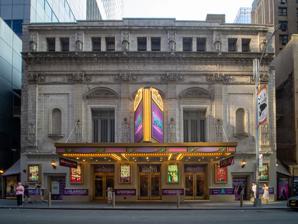
Building: Longacre Theatre
Country: United States of America
Year built: 1913
Broadway theater in Manhattan, New York Longacre Theatre The Prom , 2019 Address 220 West 48th Street Manhattan , New York United States Coordinates 40°45′37″N 73°59′09″W / 40.76028°N 73.98583°W / 40.76028; -73.98583 Owner The Shubert Organization Type Broadway theatre Capacity 1,077 Construction Opened May 1, 1913 (111 years ago) ( 1913-05-01 ) Years active 1913–1942, 1953–present Architect Henry Beaumont Herts Website shubert .nyc /theatres /longacre / New York City Landmark Designated December 8, 1987 Reference no. 1348 Designated entity Facade New York City Landmark Designated December 8, 1987 Reference no. 1349 Designated entity Auditorium interior The Longacre Theatre is a Broadway theater at 220 West 48th Street in the Theater District of Midtown Manhattan in New York City , United States. Opened in 1913, it was designed by Henry B. Herts and was named for Longacre Square, now known as Times Square . The Longacre has 1,077 seats and is operated by The Shubert Organization . Both the facade and the auditorium's interior are New York City designated landmarks . The ground-floor facade is made of rusticated blocks of terracotta . The theater's main entrance is shielded by a marquee . The upper stories are divided vertically into five bays , which contain niches on either side of three large windows. The auditorium contains ornamental plasterwork, a sloped orchestra level, two balconies, and a coved ceiling . The balcony level contains box seats topped by flat arches, and the proscenium opening is also a flat arch. In addition, the Longacre contains two lounges, and the top story formerly had offices. Theatrical personality Harry Frazee acquired the site in 1911 and developed the Longacre Theatre to accommodate musicals. The Longacre opened on May 1, 1913, with the play Are You a Crook? , but the theater housed several flops in its early years. Frazee, who co-owned the theater with G. M. Anderson, sold his ownership stake in 1917 to focus on baseball. The Shubert brothers acquired the Longacre in 1924 and operated it for two decades before leasing it as a radio and television studio in 1944. The Shuberts returned the Longacre to legitimate theatrical use in 1953. The theater gained a reputation for hosting few successful productions in the late 20th century and was nearly converted to a court in the early 1990s. The Longacre was renovated in 2008. Site The Longacre Theatre is on 220 West 48th Street , on the south sidewalk between Eighth Avenue and Broadway , near Times Square in the Theater District of Midtown Manhattan in New York City . The square land lot covers 9,990 square feet (928 m 2 ), with a frontage of about 100 feet (30 m) on 48th Street and a depth of 100 feet. The Longacre shares the block with the Samuel J. Friedman Theatre to the west, the Ethel Barrymore Theatre to the south, and the Morgan Stanley Building to the east. Other nearby buildings include the Eugene O'Neill Theatre and Walter Kerr Theatre to the north; Crowne Plaza Times Square Manhattan to the northeast; 20 Times Square to the east; the Hotel Edison and Lunt-Fontanne Theatre to the south; and the Lena Horne Theatre and Paramount Hotel to the southwest. Before the Longacre Theatre was developed, the surrounding area generally had a mixture of low-rise residences and industrial buildings. The site of the Longacre Theatre was previously occupied by a row of four residences, each of which was three stories high. At the time of the theater's construction, the site to the east contained a carriage factory, while the Union Methodist Church was across 48th Street. Design The Longacre Theatre was designed by Henry B. Herts and constructed for baseball personality Harry Frazee . Herts had designed several Broadway theaters with his partner Hugh Tallant, including the New Amsterdam Theatre and Lyceum Theatre , but the partnership dissolved in the early 1910s. The Longacre was one of the first Broadway theaters that Herts designed alone. Facade Main entrance The main elevation of the facade faces north on 48th Street and is arranged symmetrically with classical French details. Early news articles about the theater described it as having a facade of gray limestone and terracotta, with the terracotta pieces being painted in several colors. A contemporary New-York Tribune article compared the theater to the Whitehall Palace , while a New York Times article said the theater's exterior "gives a cheerful touch of snap and cheer to the old-time structures formerly characteristic of this block". The west and east elevations contain brick walls with window openings and fire escapes. At ground level along 48th Street, there is a water table made of granite, above which are rusticated blocks of terracotta. The ground level contains five doorways, separated by sign boards. The three center openings are each approached by a single step; each opening contains a metal-and-glass double door topped by a transom . On either side of the central doors is a recessed doorway containing metal double doors. A frieze decorated with foliate moldings , as well as a horizontal band with facets, runs above the first floor. Above all of these openings is a metal marquee . The stage door is to the left of the main entrance doors. According to early photographs, the ground-floor facade was originally composed of colored terracotta tiles, the color of which complemented the upper stories. The upper stories are divided into five bays , separated by fluted pilasters . The lower section of each pilaster contains a floral decoration, an urn , and a niche with a female statue personifying Drama; the statues hold masks and scrolls. The pilasters are topped by Corinthian -style capitals . The three inner bays (directly above the marquee) contain double-height openings, each with a window and a transom bar that is divided horizontally into three sections. The bottoms of each window contain sills with brackets and reeded panels, while the spaces above contain curved pediments . A triangular sign is placed over the center window. The outermost two bays contain paneling, as well as corbels that support empty niches. Large billboards were originally hung over the outermost bays. Niche in one of the outer bays Window in one of the center bays Windows in the attic Near the top of each bay, between the pilasters' capitals, is a frieze panel in each bay. Each panel consists of an oval plaque, which is flanked by circular medallions with scallop and mask motifs. Above this, an entablature wraps across the width of the facade; it contains fluted tiles on either side of an inscription with the words "The Longacre Theatre". The entablature is topped by a cornice with modillions and lions' heads. Above the cornice is an attic story with two recessed sash windows in each bay. The interiors of the recessed window openings are decorated with medallions and foliate motifs. The attic story's bays are separated by projecting pilasters with urns and foliate decoration. There is an architrave and a parapet just below the roof. Interior The theater was intended to be fireproof, with stone, brick, steel, terracotta, and reinforced concrete being used in its construction. The auditorium has an orchestra level, two balconies, boxes , and a stage behind the proscenium arch. The auditorium's width is slightly greater than its depth, and the space is designed with plaster decorations in relief . The Longacre's operator The Shubert Organization cites the auditorium as having 1,077 seats; meanwhile, Playbill cites 1,045 seats and The Broadway League cites 1,091 seats. These are divided into 508 in the orchestra, 304 in the first balcony, 249 in the second balcony, and 16 in the boxes. The 1,077-seat capacity dates to a 2008 renovation, when 18 seats were removed to improve wheelchair accessibility and sight lines. The orchestra level is wheelchair-accessible via the main doors; the balcony levels are primarily accessed by steps, but there is a small wheelchair lift . The original color scheme contained Roman gold, with topaz carpets, wisteria seats, and gold draperies. Though the decorative scheme was described in one source as "extremely simple", the decorative motifs that did exist were highly elaborate, and some motifs were repeated multiple times. The auditorium's current color scheme, which consists of gold and green hues, dates to 2008. The theater's lobby was originally decorated in gray-green colors, with highlights of gold and serpentine marble. The dressing rooms behind the stage are completely insulated from the auditorium by a heavy steel wall. In addition, Frazee's offices were placed above the auditorium. In a 2008 renovation, a 1,600-square-foot (150 m 2 ) basement lounge was excavated, and the attic was turned into an upper lounge with a bar and bathrooms. Seating areas The interior, seen around 1910–1915 The rear of the orchestra contains a promenade. The rear wall of the promenade and the side walls of the orchestra contain plasterwork paneling, as well as doorways with eared frames. The promenade ceiling has molded ribs. Staircases with wrought-iron railings lead from the promenade to the balcony levels. The orchestra is raked , sloping down toward an orchestra pit in front of the stage. The front walls of the auditorium curve inward toward the proscenium opening. The ground floor formerly had three boxes near the proscenium. Promenades also exist behind both balcony levels. The balcony walls have similar plasterwork paneling and eared doorway frames to the orchestra level. An entablature runs atop the front portion of the second balcony's walls; it wraps above the boxes on both sides of the auditorium, as well as above the proscenium arch. There are light fixtures and air conditioning vents underneath both balcony levels, as well as a technical booth behind the second balcony's rear wall. The balcony fronts were originally decorated with plasterwork swags and fleurettes . The ornamentation on the undersides and front railings of both balconies was removed at some point after the theater's opening, then restored in 2008. The balconies are shallow and placed at a low height, a deliberate design choice that brought these seats closer to the stage. On either side of the proscenium is one curved box at the first balcony level. The boxes are housed within flat-arched openings. As with the balconies, the boxes' fronts were originally decorated with plasterwork swags and fleurettes , but the original ornamentation on the boxes' undersides and front railings was removed after the theater's opening. The boxes' ornamentation was also restored in 2008. Above each box is an entablature with foliate motifs and a cornice with dentils. An Adam-style band surrounds each box's arch. In addition, there is an oval medallion depicting a helmet and shield, which interrupts the Adam-style band. Other design features Next to the boxes is a flat proscenium arch. The inner edge of the archway contains a molded band of shells. A wider band with foliate and latticework motifs also surrounds the archway. News sources from 1913 describe the band being made of gold and "breccia violet marble". Above the center of the arch is a cartouche, which is decorated with foliate motifs; the cartouche overlaps both the wide band and the entablature above it. The entablature is decorated with helmets and symbols of laurel bands, spears, and shields. The proscenium measures 34 feet 10 inches (10.62 m) high and 35 feet 0 inches (10.67 m) wide. The depth of the auditorium to the proscenium is 29 feet 7 inches (9.02 m), while the depth to the front of the stage is 32 feet 3 inches (9.83 m). The stage measures 70 feet (21 m) wide and either 36 feet (11 m) or 46 feet (14 m) deep. The ceiling is slightly coved at its edges, though the rest of the ceiling is flat. A coved, molded band separates the ceiling into front and rear sections. A wide panel containing cartouches, foliate decoration, and latticework is placed at the front of the ceiling. Two chandeliers hang from either side of this panel. The rear section of the ceiling is semicircular and is surrounded by a band with foliate decorations. History Times Square became the epicenter for large-scale theater productions between 1900 and the Great Depression . Manhattan's theater district had begun to shift from Union Square and Madison Square during the first decade of the 20th century. From 1901 to 1920, forty-three theaters were built around Broadway in Midtown Manhattan, including the Longacre Theatre. Harry Frazee was a theatrical personality (and later a baseball executive) from Peoria, Illinois , who entered the industry as a 16-year-old theater usher in 1896. Frazee subsequently moved to Chicago , operating theaters and producing several shows. Development and early years Illuminated sign In late 1911, the lots at 220 to 228 West 48th Street were sold to Frazee and George W. Lederer. The site would be redeveloped with a theater known as the Longacre, after Times Square's former name. Several architects had already proposed designs for the theater. By January 1912, Henry B. Herts had been selected as the architect, and he filed plans for the theater that month with the New York City Department of Buildings . Frazee planned to house his own musicals at the Longacre. Construction started in May 1912 at an estimated cost of $150,000. By August 1912, the theater was reportedly near completion and scheduled to open that October. The opening was then delayed to November, and the scaffolding in front of the theater was disassembled by October. The theater's completion stalled due to "strikes and contractors' difficulties", including the bankruptcy of a contractor. Philip Bartholomae made an unsuccessful offer of $400,000 for the theater in December 1912, and work resumed shortly afterward. The delays nearly doubled the cost to $275,000. The Longacre opened on May 1, 1913, with Are You a Crook? , a farce about criminals that closed after 12 performances. It was one of nine theaters to open in Times Square during the 1912–1913 theatrical season. The musical Adele , which opened in August 1913, was much more successful. The Longacre hosted several flops afterward. In April 1914, the theater went into foreclosure to satisfy an outstanding mortgage of $70,000, though the foreclosure proceeding was subsequently withdrawn. The same year, the Longacre hosted the melodrama A Pair of Sixes , which lasted 188 performances, and the farce Kick In with John Barrymore , which had 207 total performances. During 1915, the Longacre's productions included Inside the Lines with Lewis Stone , A Full House with May Vokes , and The Great Lover with Leo Ditrichstein . In April 1916, Frazee and G. M. Anderson bought the Longacre Theatre; previously, they had leased it from Pincus and Goldstone. The Longacre's next hit was Nothing but the Truth , which opened in 1916 and starred William Collier Sr. for 332 performances. In November 1916, during the run of Nothing but the Truth , Frazee sold his interest in the Longacre to Anderson, L. Lawrence Weber , and F. Ray Comstock . Frazee wished to focus on managing the Boston Red Sox , which he had just acquired. The Longacre then hosted two popular shows in the late 1910s. Guy Bolton , Jerome Kern , and P. G. Wodehouse provided music for the intimate musical Leave It to Jane in 1917, while Bolton and George Middleton collaborated on Adam and Eva in 1919. 1920s to early 1940s The Longacre hosted Pitter Patter with William T. Kent in 1920 and The Champion with Grant Mitchell the next year. Ethel Barrymore then leased the theater in June 1922, appearing in three plays there: Rose Bernd , Romeo and Juliet , and The Laughing Lady . Another hit in 1923 was Little Jessie James , with music by Harry Archer and Harlan Thompson , which ran for 385 performances. The Shubert brothers acquired the Longacre in May 1924 for $600,000. William B. Friedlander and Con Conrad wrote the music for two of the Longacre's next works: Moonlight and Mercenary Mary . Also in 1925, George S. Kaufman produced The Butter and Egg Man , the only play Kaufman wrote without collaborating. The Longacre then staged An American Tragedy in 1926, featuring Morgan Farley and Miriam Hopkins for 216 performances, and the comedy The Command to Love the next year, which ran for 236 performances. The Longacre's offerings in the late 1920s included Jarnegan with Richard and Joan Bennett , Hawk Island with Clark Gable , and A Primer for Lovers with Alison Skipworth . In general, the Longacre did not hold any long runs in 1930 or 1931. The shows during this time included The Matriarch in 1930 with Constance Collier and Jessica Tandy , as well as Nikki in 1931 with Fay Wray . The next hit came in 1932, when Blessed Event opened with Roger Pryor . The Longacre then staged Nine Pine Street , and Wednesday's Child . The Longacre hosted many flops during the Great Depression, sometimes with a several-month gap between productions. In March 1935, the Group Theatre premiered Clifford Odets 's Till the Day I Die and Waiting for Lefty , which starred Odets, Elia Kazan , and Lee J. Cobb for 135 performances. That December, the Group Theatre staged Paradise Lost , another Odets play, at the Longacre. The Works Progress Administration (WPA)'s Federal Theatre Project had planned to rent the Longacre in 1936, but the WPA rescinded its plan due to protests from stagehand unions. Artef, a Yiddish theatre group, was also negotiating for the Longacre. The Longacre's productions during this time included a Hedda Gabler revival with Alla Nazimova , followed by The Lady Has a Heart with Elissa Landi . The Longacre hosted Paul Osborn 's On Borrowed Time in 1938, which ran for 321 performances. Another Osborn play, Morning's at Seven in 1939, had a 44-performance run at the Longacre (though its 1980 Broadway revival was far more successful). In the early 1940s, the Longacre was generally filled by productions with less than 100 performances. The major exception to this was Three's a Family , which opened in 1943 and ran for 497 performances. Mid-1940s to 1960s Entrance By April 1944, the Shuberts were planning to relocate Three Is a Family so the Longacre could be leased to the Mutual Broadcasting System (MBS) for use as a broadcast studio. The next month, MBS signed a five-year lease. A year after moving into the theater, MBS added some offices on the Longacre's top story to alleviate crowding at its other buildings. The Longacre also served as the home of AM radio station WOR , which used the theater for shows like Broadway Talks Back , as well as The American Forum of the Air starting in 1947. The Longacre was the only MBS studio that allowed audiences, but WOR (which was operated by MBS) did not allow audiences at its broadcasts. Because the theater was being used as a studio, the Shuberts refused to comply with a 1948 ordinance that would have required any theater showing legitimate plays to give 2 percent of profits to the city government. By 1949, as a result of a shortage of studios in New York City, MBS rival CBS had started broadcasting This is Broadway from the Longacre. Ultimately, the Longacre was used as a radio and television studio for nine and a half years. The Broadway theatre industry had improved by mid-1953, when a shortage of available theaters prompted the Shuberts to return the Longacre to legitimate productions. The first production at the newly reopened Longacre was Dorothy Parker and Arnaud d'Usseau 's Ladies of the Corridor , which opened in October 1953. Ladies of the Corridor was not a success, and neither was Jean Anouilh 's Mademoiselle Colombe in 1954. More successful was Lillian Hellman 's version of Anouilh's The Lark , which opened in 1955 and featured Julie Harris , Boris Karloff , and Christopher Plummer . This was followed in 1957 by Fair Game , which featured Sam Levene and Ellen Burstyn . Another hit at the Longacre was Samuel Taylor 's 1958 comedy The Pleasure of His Company , which featured Cornelia Otis Skinner , Walter Abel , Dolores Hart , George Peppard , Cyril Ritchard , and Charlie Ruggles . Eugène Ionesco 's Rhinoceros opened at the Longacre in 1961 and featured Zero Mostel . A transfer of Ossie Davis 's Purlie Victorious followed at the end of the same year. The Longacre also hosted Henry Denker 's A Case of Libel in 1963, with Sidney Blackmer , Larry Gates , and Van Heflin , followed in 1964 by Lorraine Hansberry 's The Sign in Sidney Brustein's Window with Gabriel Dell and Rita Moreno . In 1966, the theater hosted a short run of Tennessee Williams 's Slapstick Tragedy (composed of The Mutilated and The Gnadiges Fraulein ), Hal Holbrook 's solo show Mark Twain Tonight! , and a solo appearance by Gilbert Bécaud . Holbrook, Teresa Wright , and Lillian Gish starred in Robert Anderson 's play Never Sang for My Father at the Longacre in 1968. The National Theatre of the Deaf also performed at the Longacre for a limited engagement in 1969. 1970s and 1980s Viewed from the west William Goldman 's 1969 book The Season: A Candid Look at Broadway had specifically cited the Longacre as a flop theater. Goldman wrote that the Longacre was not near many other theaters, especially as compared with venues on 45th Street , and claimed that the Longacre hosted weak shows because its owners "could only get dreck to play there". According to theatrical historian Louis Botto, this reinforced "the notion that no hits open there", creating a cycle of flops in the early 1970s. Some productions during this time, such as Keep Off the Grass (1972), limited the audience to 499 because a 500-seat house would require negotiations with Broadway theatrical unions. The Longacre finally saw a hit in 1975 with the opening of The Ritz , which featured Moreno, Jerry Stiller , and Jack Weston for 400 performances. Julie Harris starred in the solo The Belle of Amherst in 1976. This was followed by revivals of No Man's Land , The Basic Training of Pavlo Hummel , and Jesus Christ Superstar . At some point during the 1970s, the interior was painted over in a cream color. In 1978, the Fats Waller revue Ain't Misbehavin' opened at the Longacre, ultimately seeing 1,604 performances over three theaters. The Longacre's next hit was Children of a Lesser God with Phyllis Frelich and John Rubinstein , which opened in 1980 and had 887 performances. The Longacre often remained dark for several consecutive months during the 1980s, and a 1987 New York Times article reported that the theater had been empty for 201 of the past 208 weeks. Shows during the decade included Passion , Play Memory , Harrigan 'N Hart , A Day in the Death of Joe Egg , Precious Sons , The Musical Comedy Murders of 1940 , Don't Get God Started , and Hizzoner! . A video for the song The Rum Tum Tugger , from the musical Cats , was also shot at the Longacre during one of its dark periods in 1984. During the late 1980s, the Shuberts renovated the Longacre as part of a restoration program for their Broadway theaters. The New York City Landmarks Preservation Commission (LPC) had started considering protecting the Longacre as a landmark in 1982, with discussions continuing over the next several years. The LPC designated the Longacre's facade and interior as a landmark on December 8, 1987. This was part of the LPC's wide-ranging effort in 1987 to grant landmark status to Broadway theaters. The New York City Board of Estimate ratified the designations in March 1988. The Shuberts, the Nederlanders , and Jujamcyn collectively sued the LPC in June 1988 to overturn the landmark designations of 22 theaters, including the Longacre, on the merit that the designations severely limited the extent to which the theaters could be modified. The lawsuit was escalated to the New York Supreme Court and the Supreme Court of the United States , but these designations were ultimately upheld in 1992. 1990s to present Side view of sign on the facade The Longacre hosted the musical Truly Blessed , a showcase of Mahalia Jackson 's music, for a month in 1990. No other shows had been staged when, in November 1991, the city and state government officials proposed setting up a community courtroom in the theater to process misdemeanor summonses. The Shubert Organization was to donate the space for three years. Theatrical personalities heavily opposed the plan, not only because it would require extensive renovations, but also because another Broadway house (the Mark Hellinger Theatre ) had been converted to non-theatrical use. Another site for the court was eventually identified, and the Longacre returned to legitimate use with a short run of Tango Pasion in April 1993. Frank D. Gilroy 's Any Given Day also had a short run of 32 performances the same year. A revival of Medea with Diana Rigg was hosted in 1994, followed by a short run of Phillip Hayes Dean 's Paul Robeson with Avery Brooks in 1995. Horton Foote 's The Young Man from Atlanta opened at the Longacre in 1997, followed by David Henry Hwang 's Golden Child the next year. The Longacre then hosted The Gershwins' Fascinating Rhythm in April 1999 and John Pielmeier 's Voices in the Dark that August. In 2001, the Longacre hosted two brief runs: Judgment at Nuremberg and A Thousand Clowns . The musical One Mo' Time ran for only three weeks in 2002, while Russell Simmons Def Poetry Jam opened later that year and ran six months. As part of a settlement with the United States Department of Justice in 2003, the Shuberts agreed to improve disabled access at their 16 landmarked Broadway theaters, including the Longacre. The Longacre then had two major flops: The Oldest Living Confederate Widow Tells All (2003), which closed after one performance, and Prymate (2004), which lasted five performances. A revival of Who's Afraid of Virginia Woolf? opened in 2005, followed by a transfer of the off-Broadway hit Well in 2006. The Longacre had no productions for about a year until Talk Radio opened in March 2007. After Talk Radio ended, the Longacre was closed for a $12 million renovation by Kostow Greenwood Architects . The marquee was replaced and the climate control system was refurbished. The interior spaces were extensively rebuilt with new seats and lounges, as well as restored decorations, including an approximation of the original color scheme. Original decorative elements, removed in previous renovations, were restored to the balcony and boxes. The theater reopened in May 2008 with the farce Boeing Boeing , which ran until the following January; Boeing Boeing 's 279-performance run was the longest of any production at the Longacre in almost three decades. The next hit was Burn the Floor , which opened in August 2009 and ran for five months. Productions in the early 2010s included La Cage aux Folles in 2010, Chinglish in 2011, Magic/Bird and The Performers in 2012, First Date the Musical in 2013, and Of Mice and Men and You Can't Take It with You in 2014. This was followed by the musicals Allegiance in 2015, A Bronx Tale in 2016, The Prom in 2018, and The Lightning Thief in 2019. A Bronx Tale achieved the box office record for the theater, grossing $1,293,125.32 over nine performances for the week ending January 1, 2017. During the run of The Prom , in 2019, Broadway's first known onstage wedding happened at the Longacre between two women. The theater temporarily closed on March 12, 2020 , due to the COVID-19 pandemic . It reopened on November 2, 2021, with previews of Diana , which ran seven weeks. A limited revival of the play Macbeth opened in April 2022, followed by the play Leopoldstadt in October 2022. The Broadway transfer of the musical Lempicka , based on the life of Tamara de Lempicka , opened at the theater in April 2024. This was followed in November 2024 by the musical Swept Away , which ran for a month. Notable productions Productions are listed by the year of their first performance. This list only includes Broadway shows; it does not include programs broadcast from there. Notable productions at the theater Opening year Name Refs. 1913 Adele 1914 A Pair of Sixes 1914 Secret Strings 1917 Leave It to Jane 1919 Ghosts 1919 Adam and Eva 1921 Nobody's Money 1923 Rose Bernd 1923 Romeo and Juliet 1923 Little Jessie James 1925 The Butter and Egg Man 1930 Ritzy 1934 Wednesday's Child 1935 Till the Day I Die / Waiting for Lefty 1935 Kind Lady 1935 Paradise Lost 1936 Hedda Gabler 1938 On Borrowed Time 1939 Wuthering Heights 1939 The Three Sisters 1939 Morning's at Seven 1940 Leave Her to Heaven 1940 Johnny Belinda 1942 Hedda Gabler 1954 Mademoiselle Colombe 1954 The Burning Glass 1954 The Tender Trap 1955 Tea and Sympathy 1955 The Honeys 1955 The Lark 1957 Holiday for Lovers 1959 An Evening With Yves Montand 1961 The Rhinoceros 1961 Purlie Victorious 1964 The Sign in Sidney Brustein's Window 1966 Mark Twain Tonight 1966 The Mutilated / The Gnadiges Fraulein 1966 A Hand Is on the Gate 1966 Gilbert Becaud on Broadway 1967 Daphne in Cottage D 1968 Cactus Flower 1970 Candida 1970 Les Blancs 1971 The Me Nobody Knows 1972 The Sign in Sidney Brustein's Window 1974 Thieves 1975 The Ritz 1976 The Belle of Amherst 1976 Checking Out 1976 No Man's Land 1977 The Basic Training of Pavlo Hummel 1977 Jesus Christ Superstar 1978 Ain't Misbehavin' 1979 Faith Healer 1979 Bosoms and Neglect 1979 But Never Jam Today 1980 Children of a Lesser God 1983 Passion 1985 Harrigan 'N Hart 1985 A Day in the Death of Joe Egg 1987 The Musical Comedy Murders of 1940 1993 Tony Bennett: Steppin' Out on Broadway 1994 Medea 1997 The Young Man From Atlanta 1998 Golden Child 2001 Judgment at Nuremberg 2001 A Thousand Clowns 2002 One Mo' Time 2002 Russell Simmons Def Poetry Jam 2005 Who's Afraid of Virginia Woolf? 2006 Well 2007 Talk Radio 2008 Boeing Boeing 2009 Burn the Floor 2010 La Cage aux Folles 2011 Chinglish 2012 Magic/Bird 2012 The Performers 2013 First Date the Musical 2014 Of Mice and Men 2014 You Can't Take It with You 2015 Allegiance 2016 A Bronx Tale 2018 The Prom 2019 The Lightning Thief 2021 Diana 2022 Macbeth 2022 Leopoldstadt 2024 Lempicka 2024 Swept Away See also List of Broadway theaters List of New York City Designated Landmarks in Manhattan from 14th to 59th Streets References Notes